Ping Shan

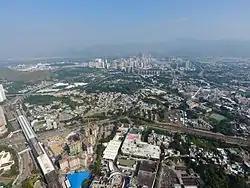
Ping Shan in 2016.

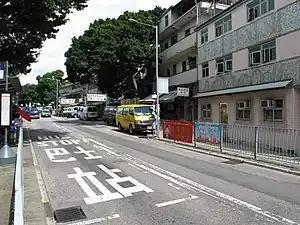
Ping Ha Road at Tong Fong Tsuen.

Ping Shan is an area in the New Territories, Hong Kong. It is located west of Yuen Long Town and Shui Pin Wai, and south of Tin Shui Wai. Administratively, it is part of the Yuen Long District.